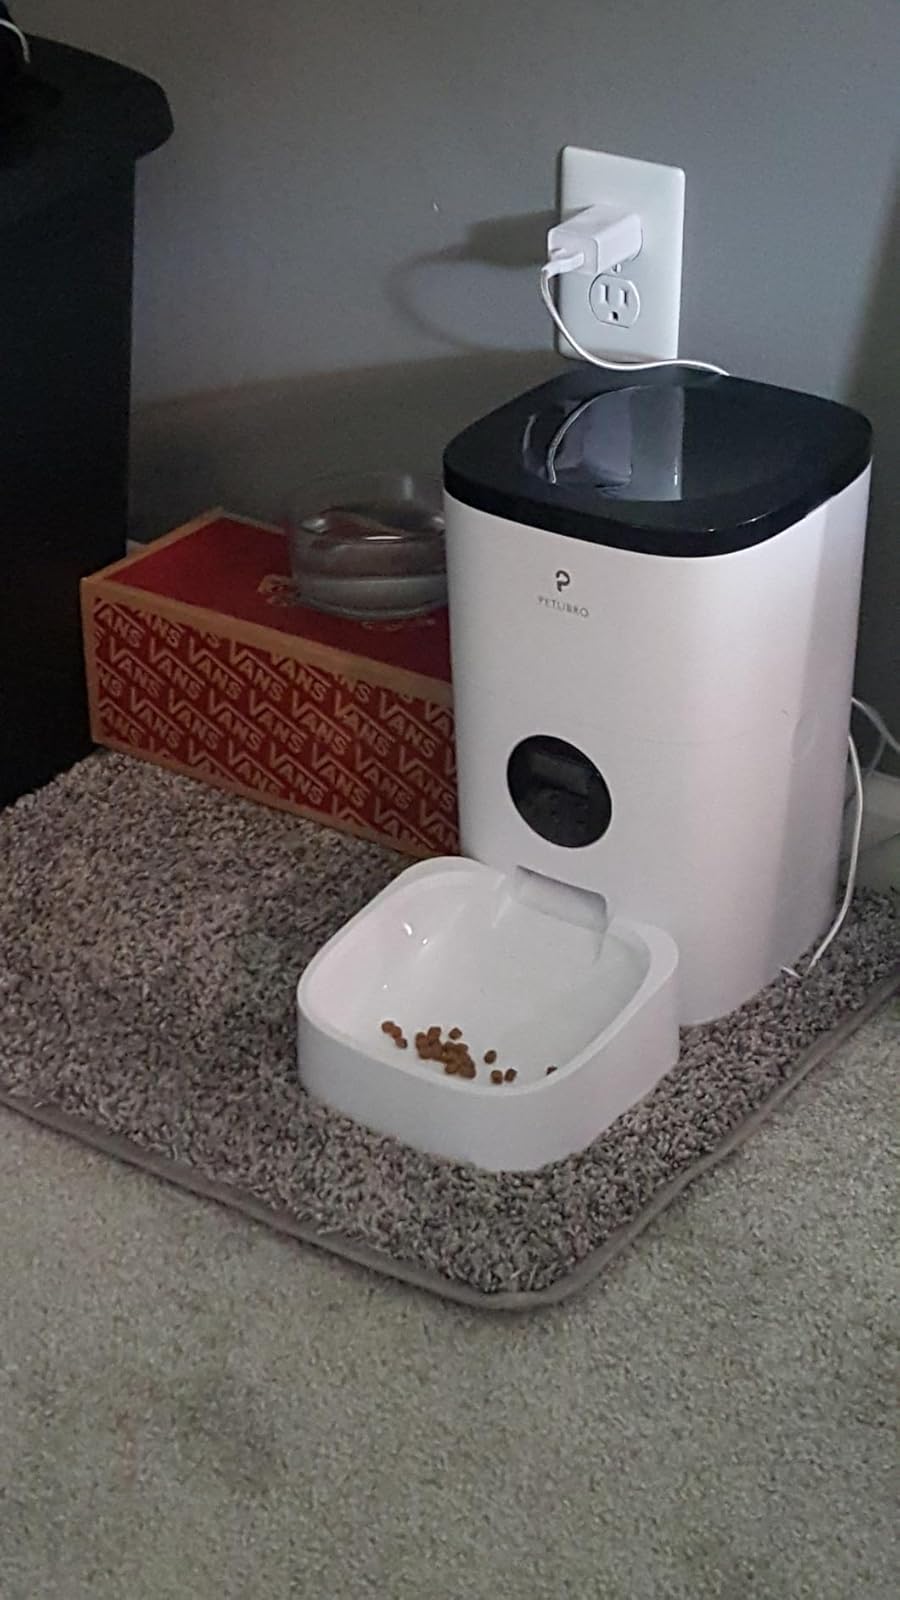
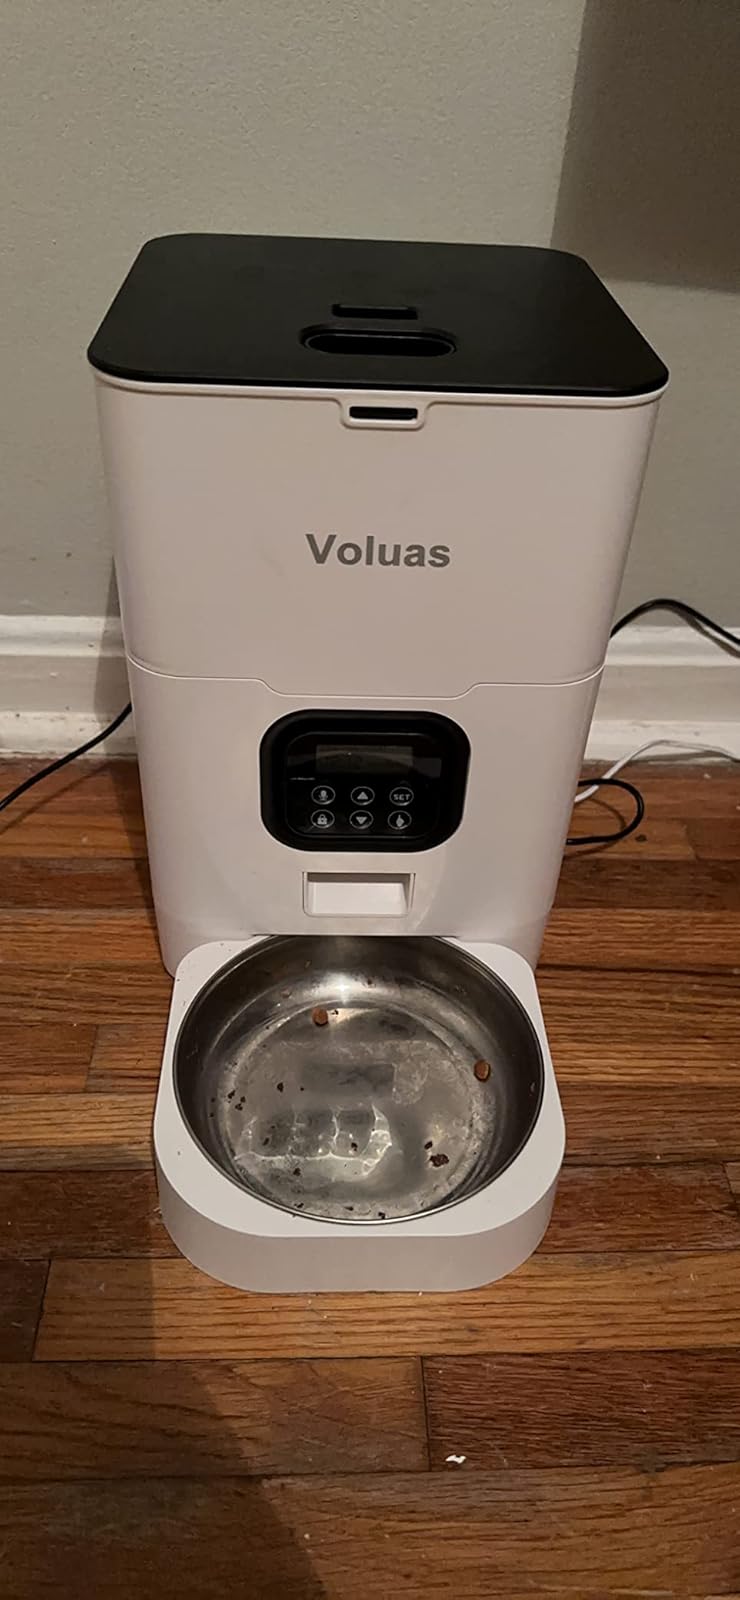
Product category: items_feeder
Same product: no